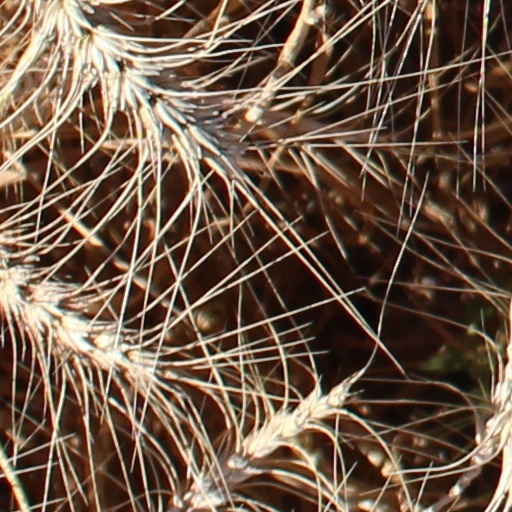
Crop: wheat